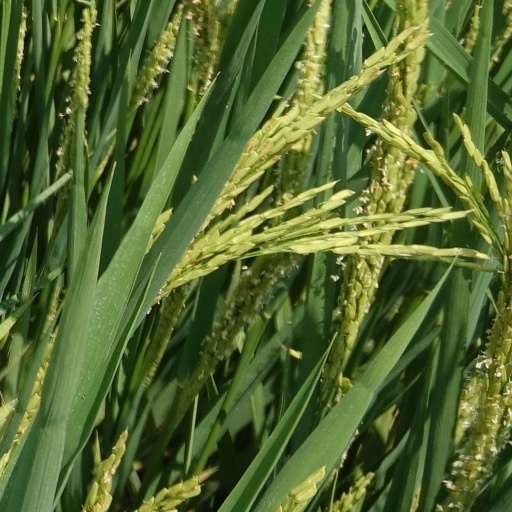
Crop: rice